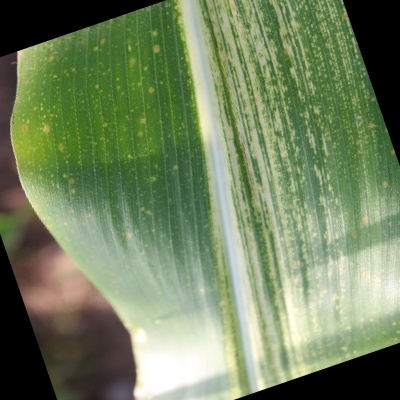
Label: Corn_(Maize)___Maize_Streak_Virus